List of Predrag Miletić performances

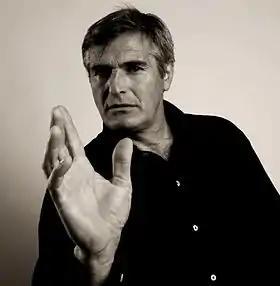
Predrag Miletić

First after graduation, he was invited by Terazije Theatre to play leading role of Antoni in La Mamma, by André Roussin, in 1979.